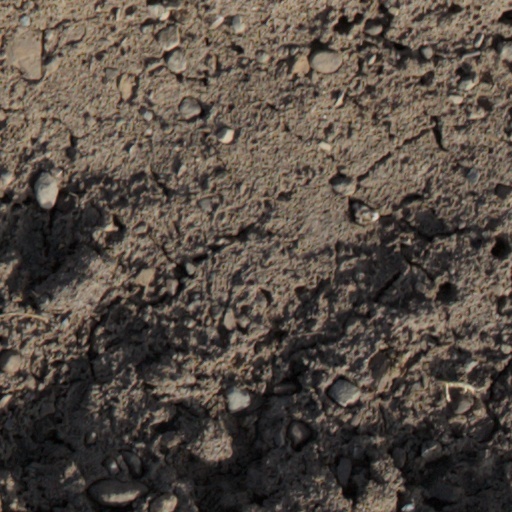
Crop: wheat